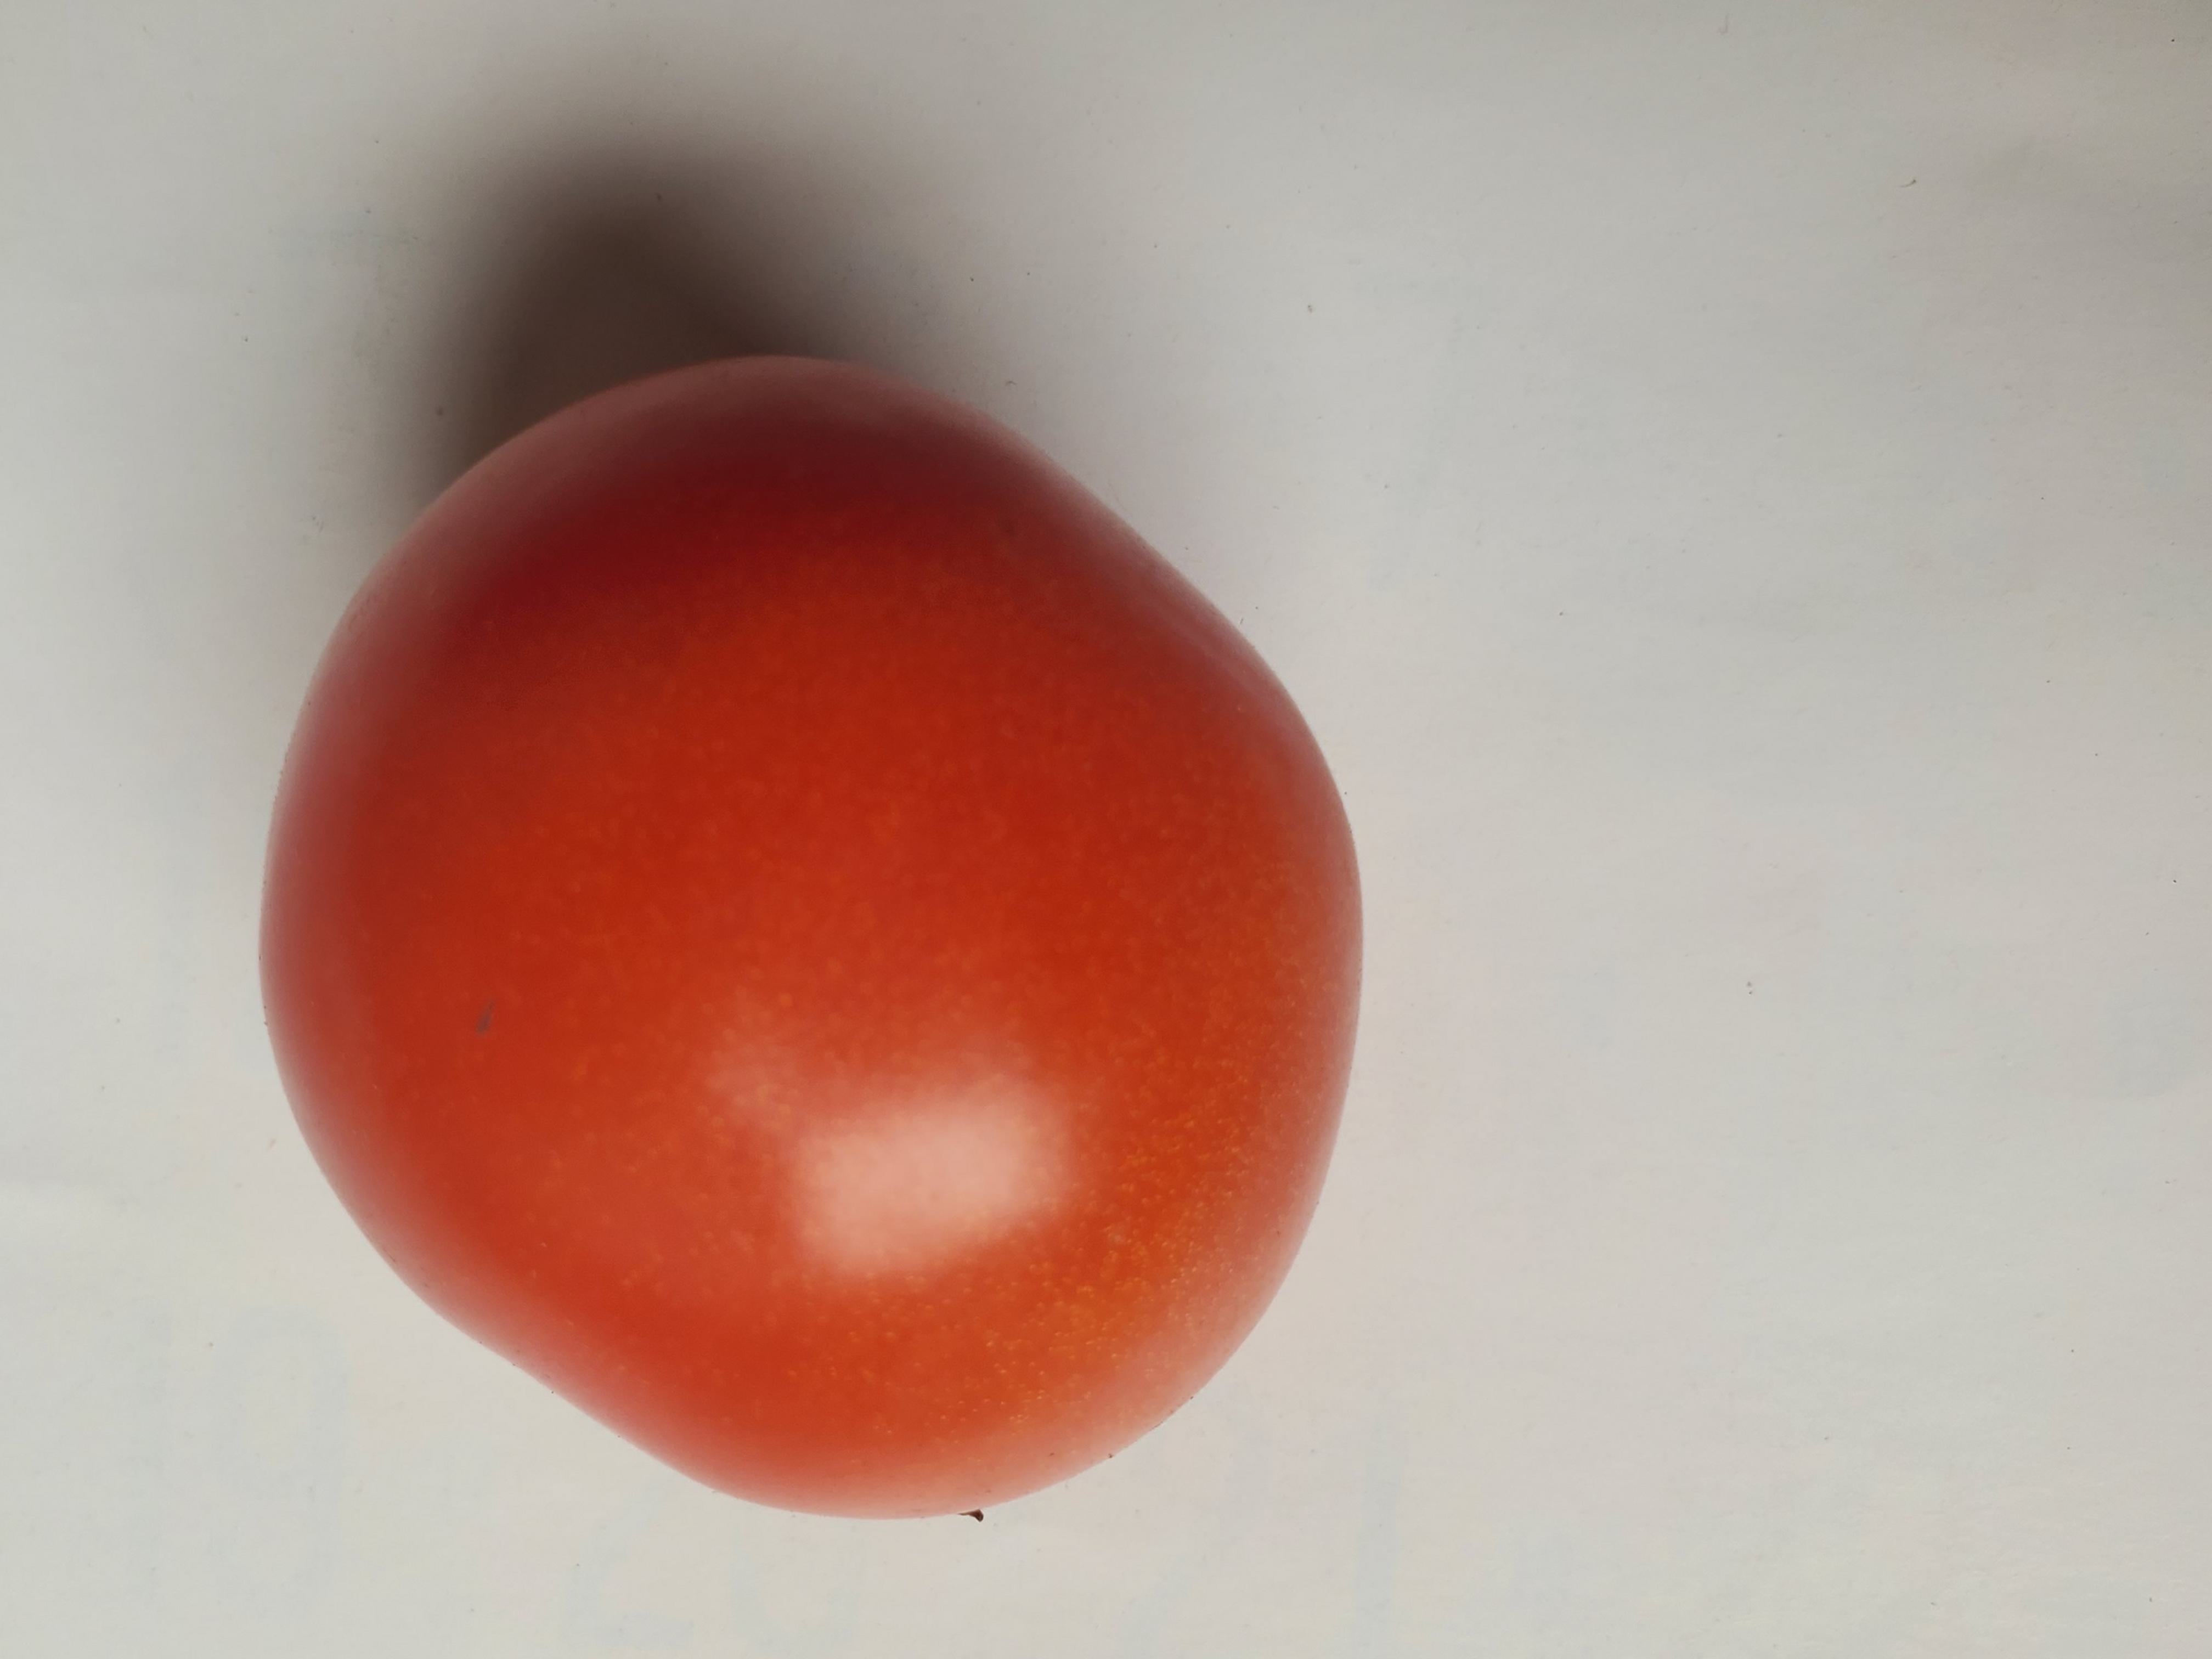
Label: Fresh